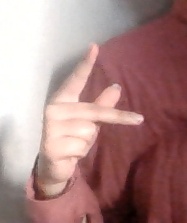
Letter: dha